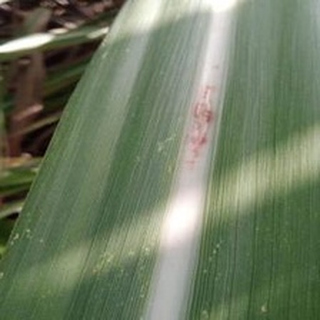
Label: sugarcane_red_rot